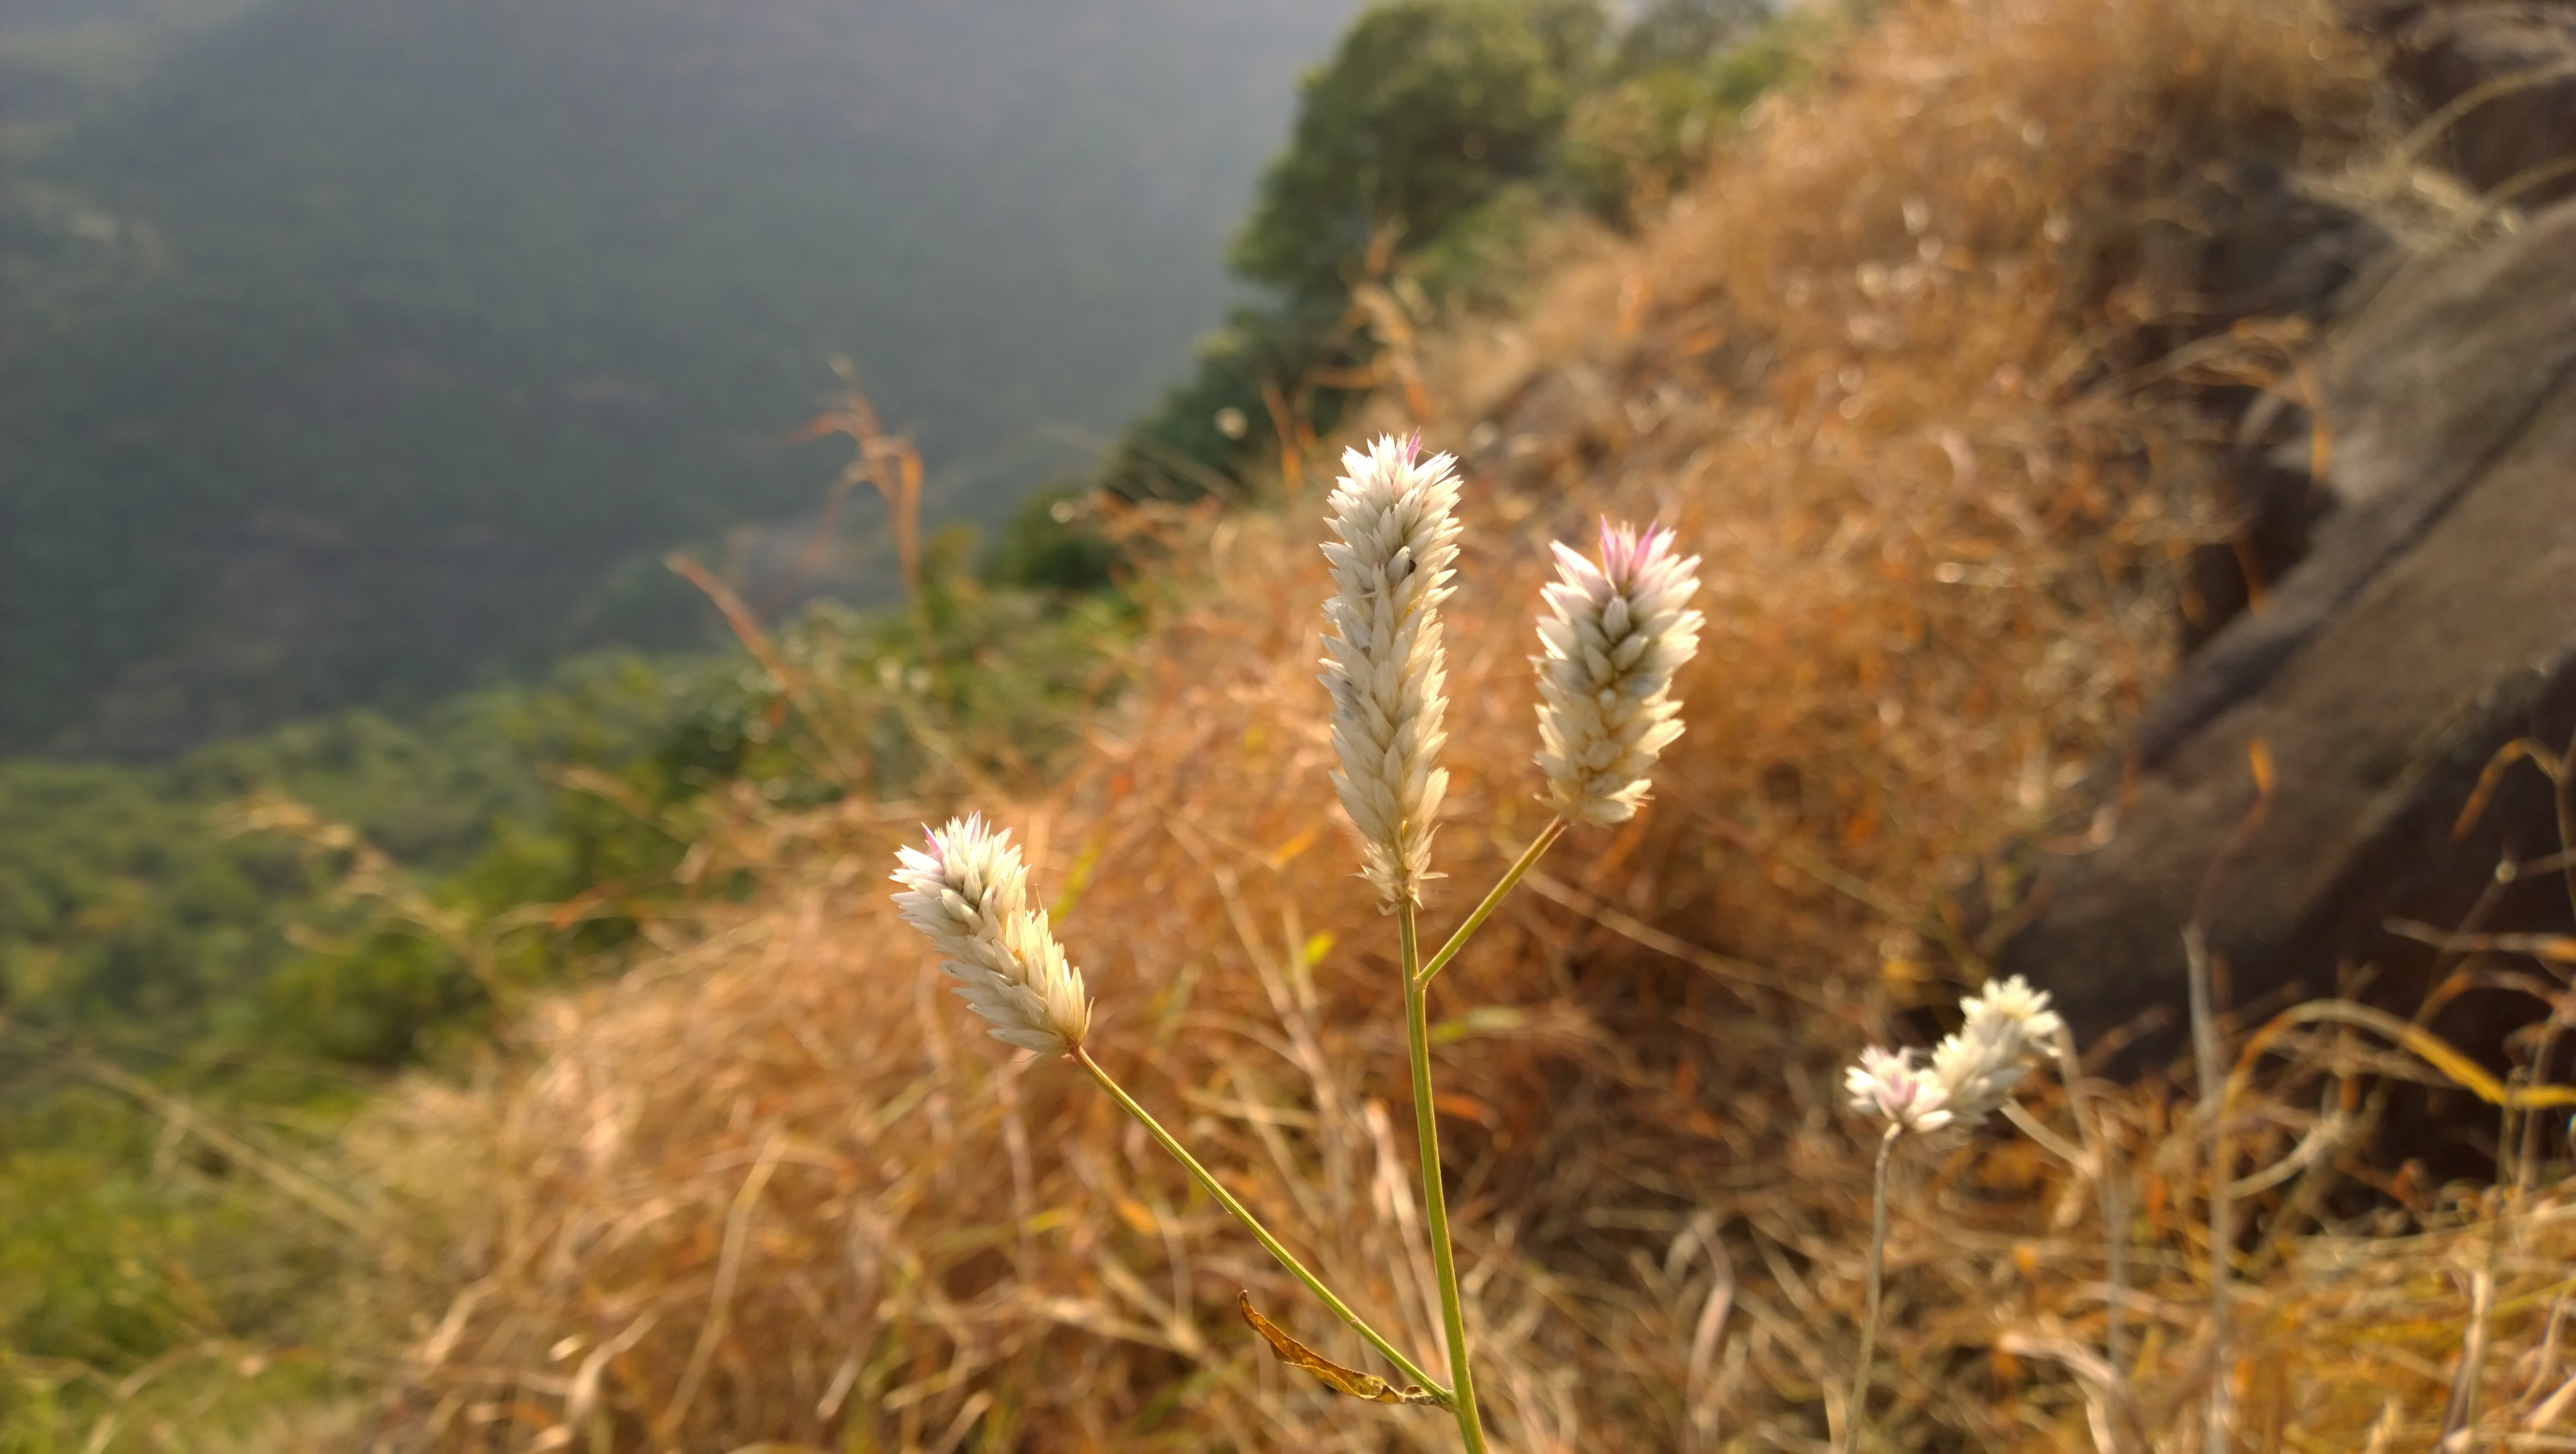
grass, flower, wildlife, flora, ecosystem, grass family